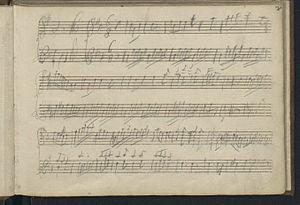
Le Cahier d'esquisses de Londres, K. 15 a-ss est une collection de quarante-trois pièces et fragments sans titre écrits par Wolfgang Amadeus Mozart entre 1764 et 1765 durant son séjour à Londres, au cours de la tournée européenne de la famille Mozart.